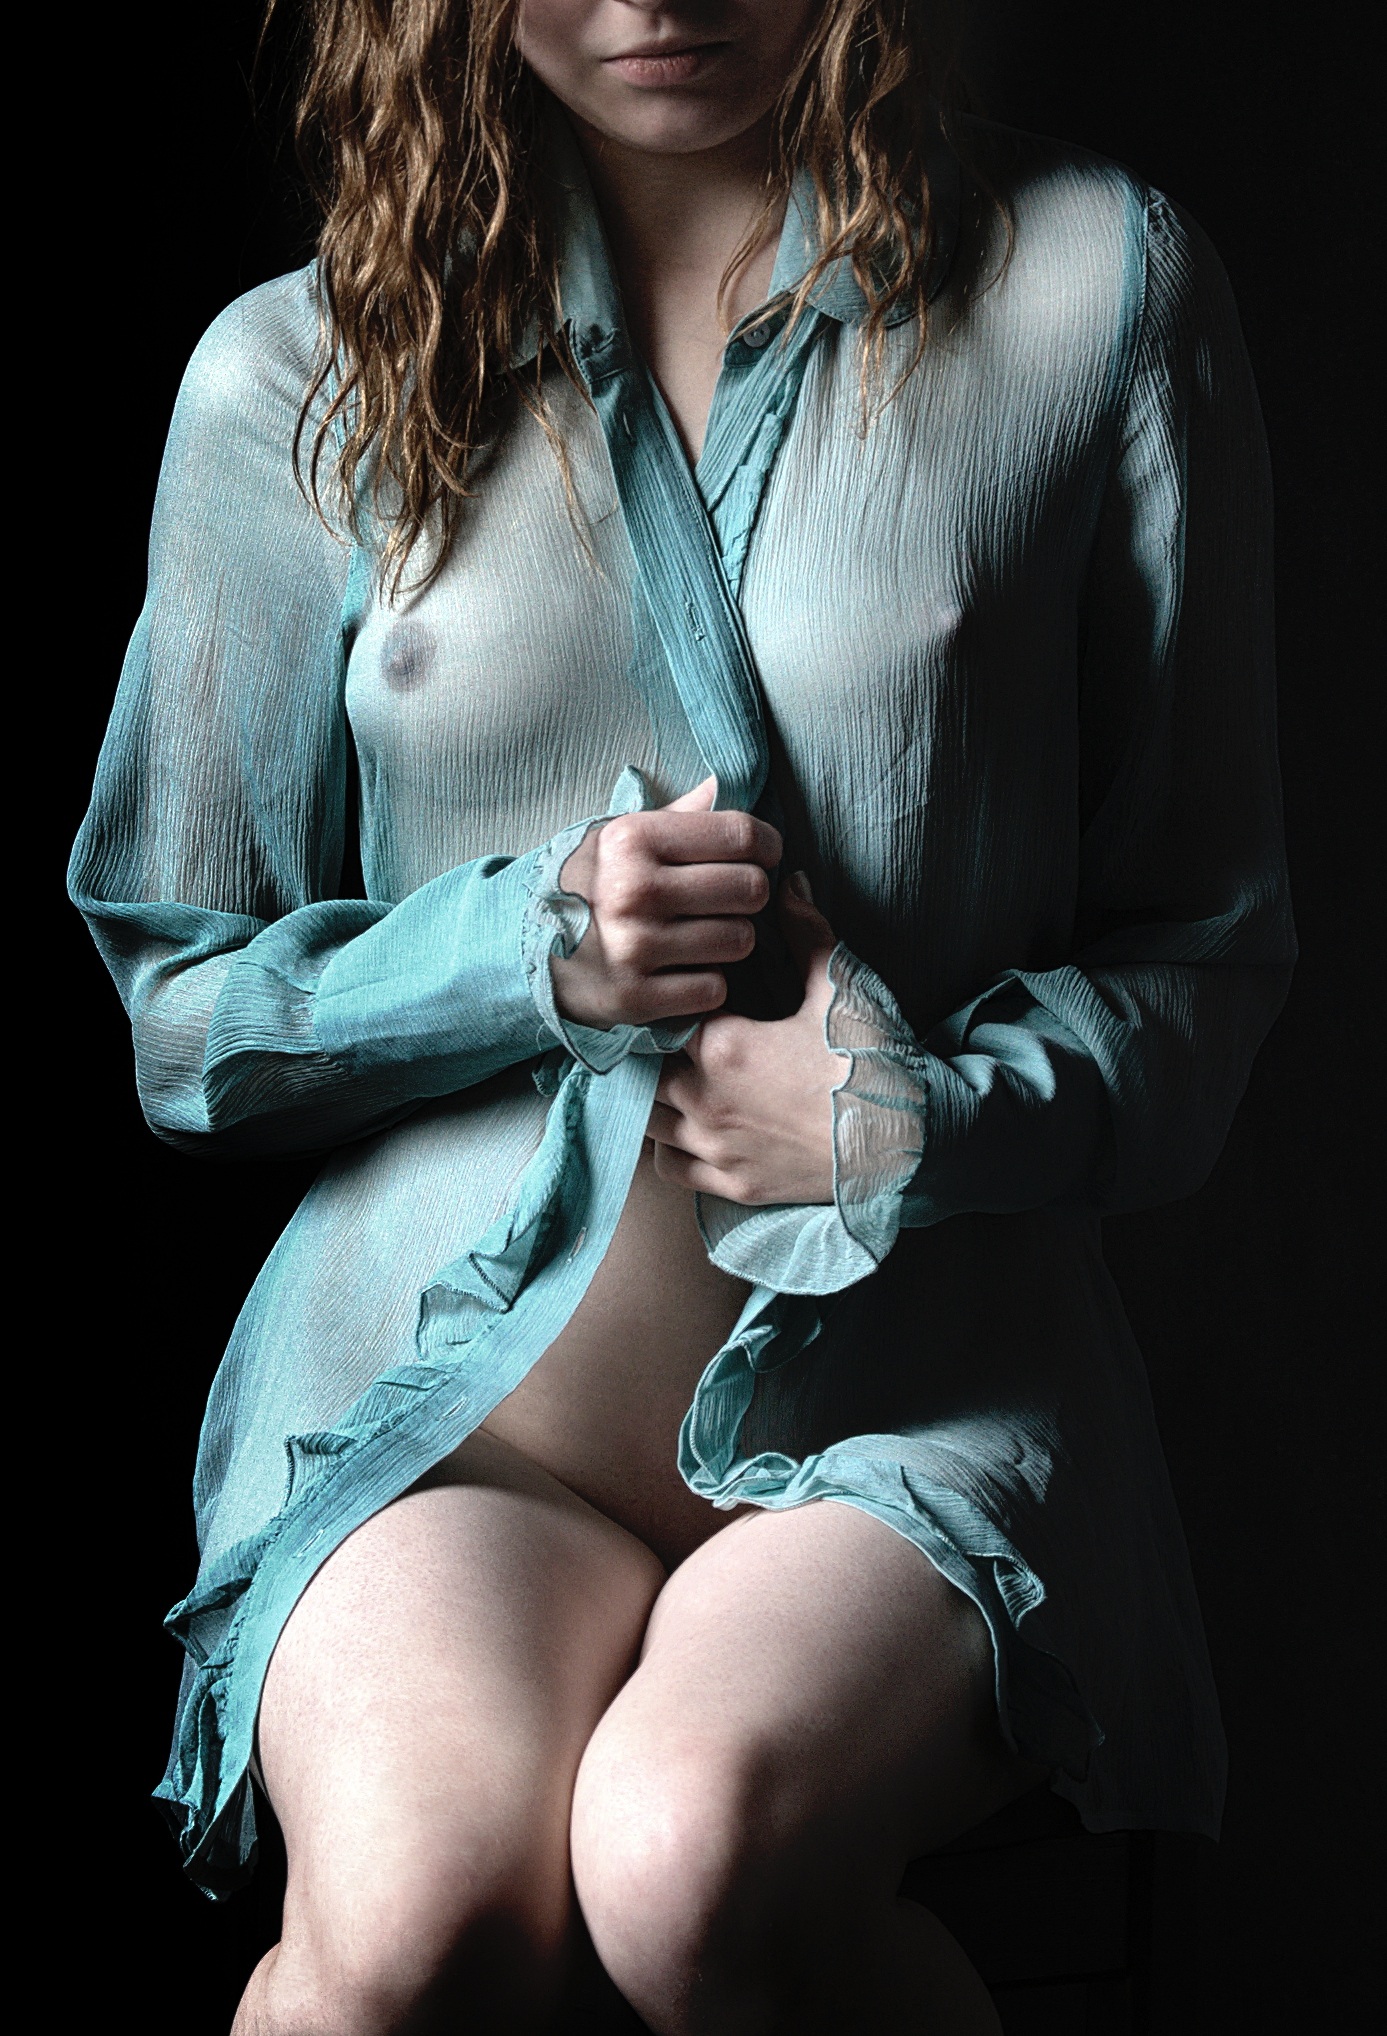
person, light, girl, woman, photography, model, shadow, fashion, clothing, lady, dress, beauty, style, character, interaction, photo shoot, the act of, sense, feminine dress, art model, supermodel